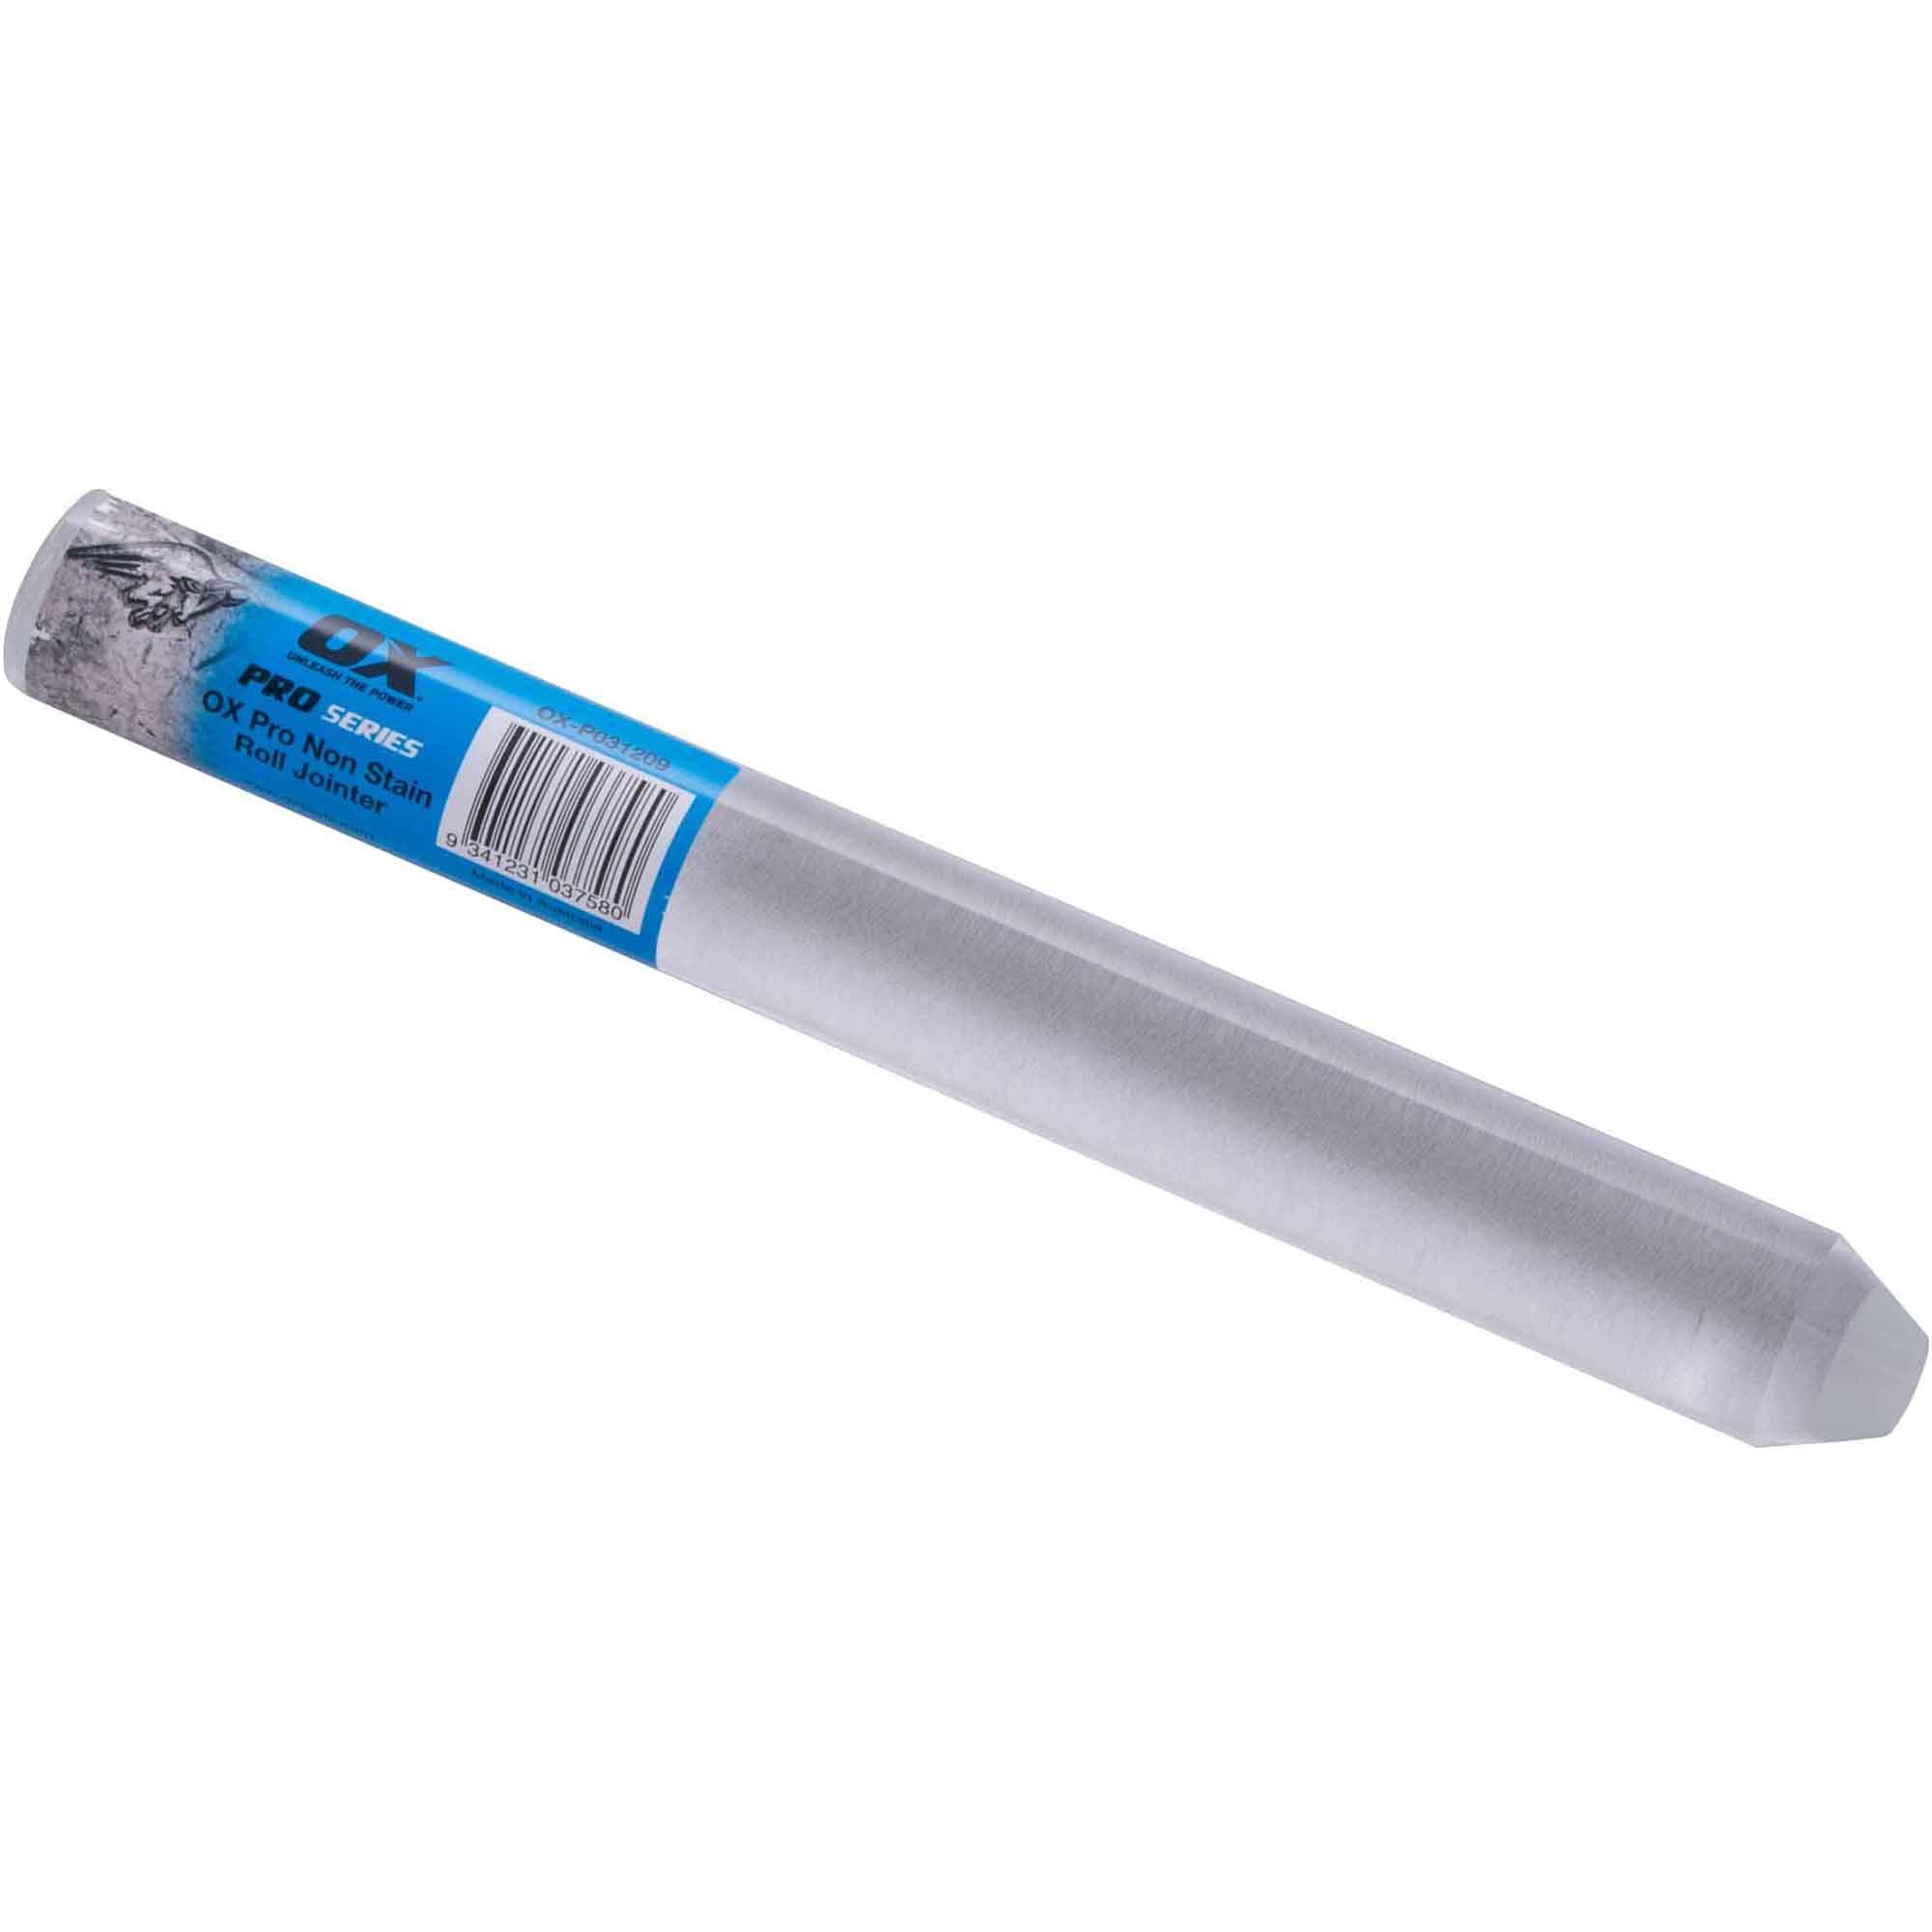
OX Pro 9" Non Stain Roll Jointer
Made from hardened acrylic material Will not mark or discolour white mortar 230mm in length Chamfered end Size 25 x 230mm
Brand: OX Tools
Category: Hardware > Tools > Masonry Tools > Masonry Jointers > Block Jointers